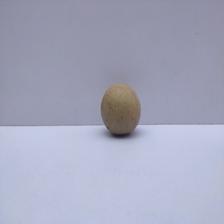
Size: Small